Angel Metodiev

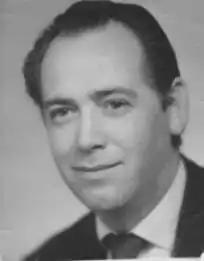

Angel Metodiev ("Angel Metodiev Angelov", Bulgarian: Ангел Методиев Ангелов) (16 March 1921 – 29 April 1984) was a Bulgarian fine art painter (Classical Realism) and teacher. He was particularly famous for his portraits, nudes and landscapes.